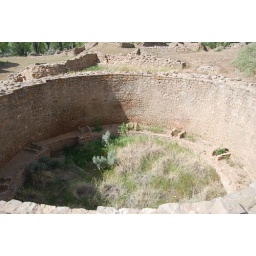
Kivas would house ceremonial activities. They were below ground level and would be entered by a ladder from the roof.